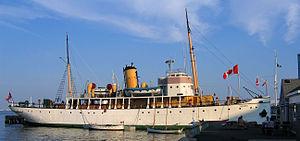
Le CSS Acadia est un ancien navire océanographique et hydrographique de la Commission hydrographique du Canada et son successeur, le Canadian Hydrographic Service. Aujourd'hui, il s'agit d'un navire musée, désigné lieu historique national du Canada, amarré dans le port d'Halifax au Musée maritime de l'Atlantique de Halifax.